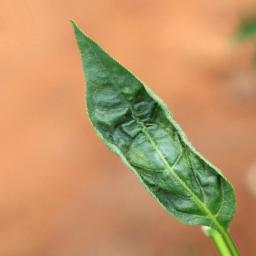
Label: mites_and_trips